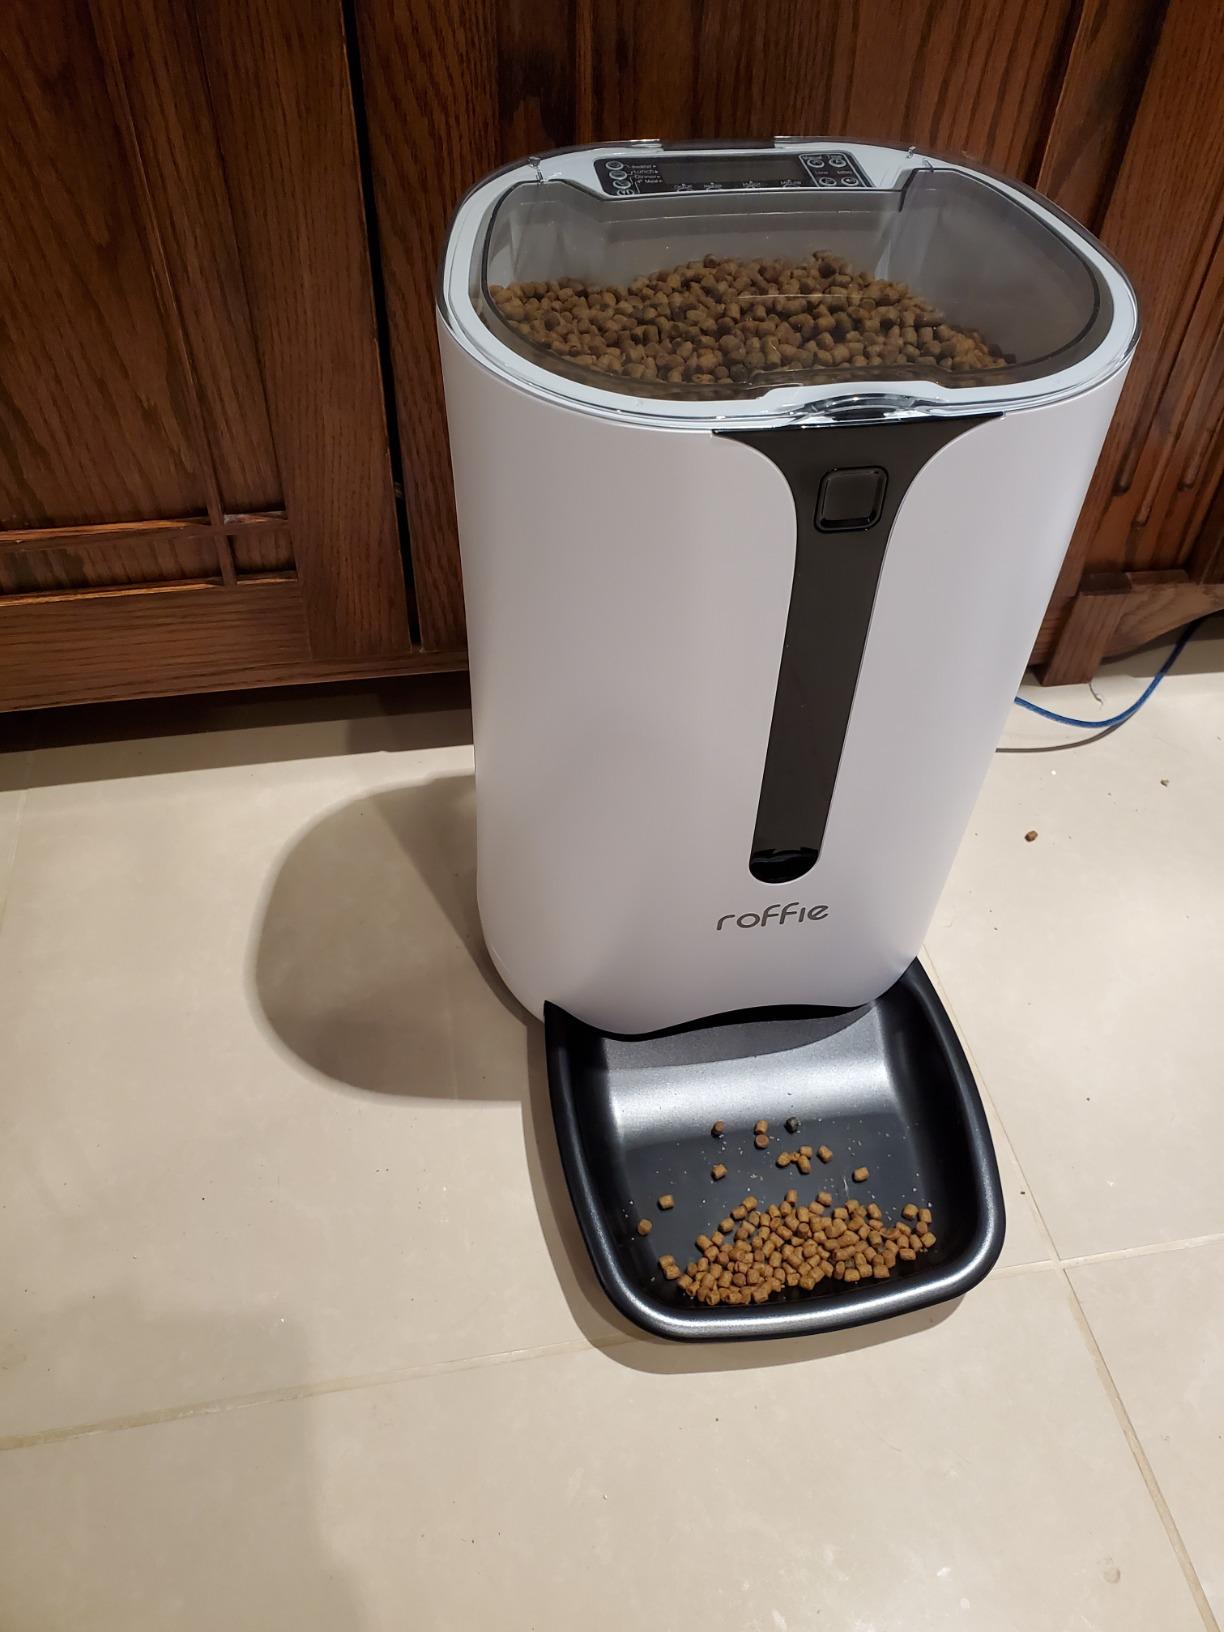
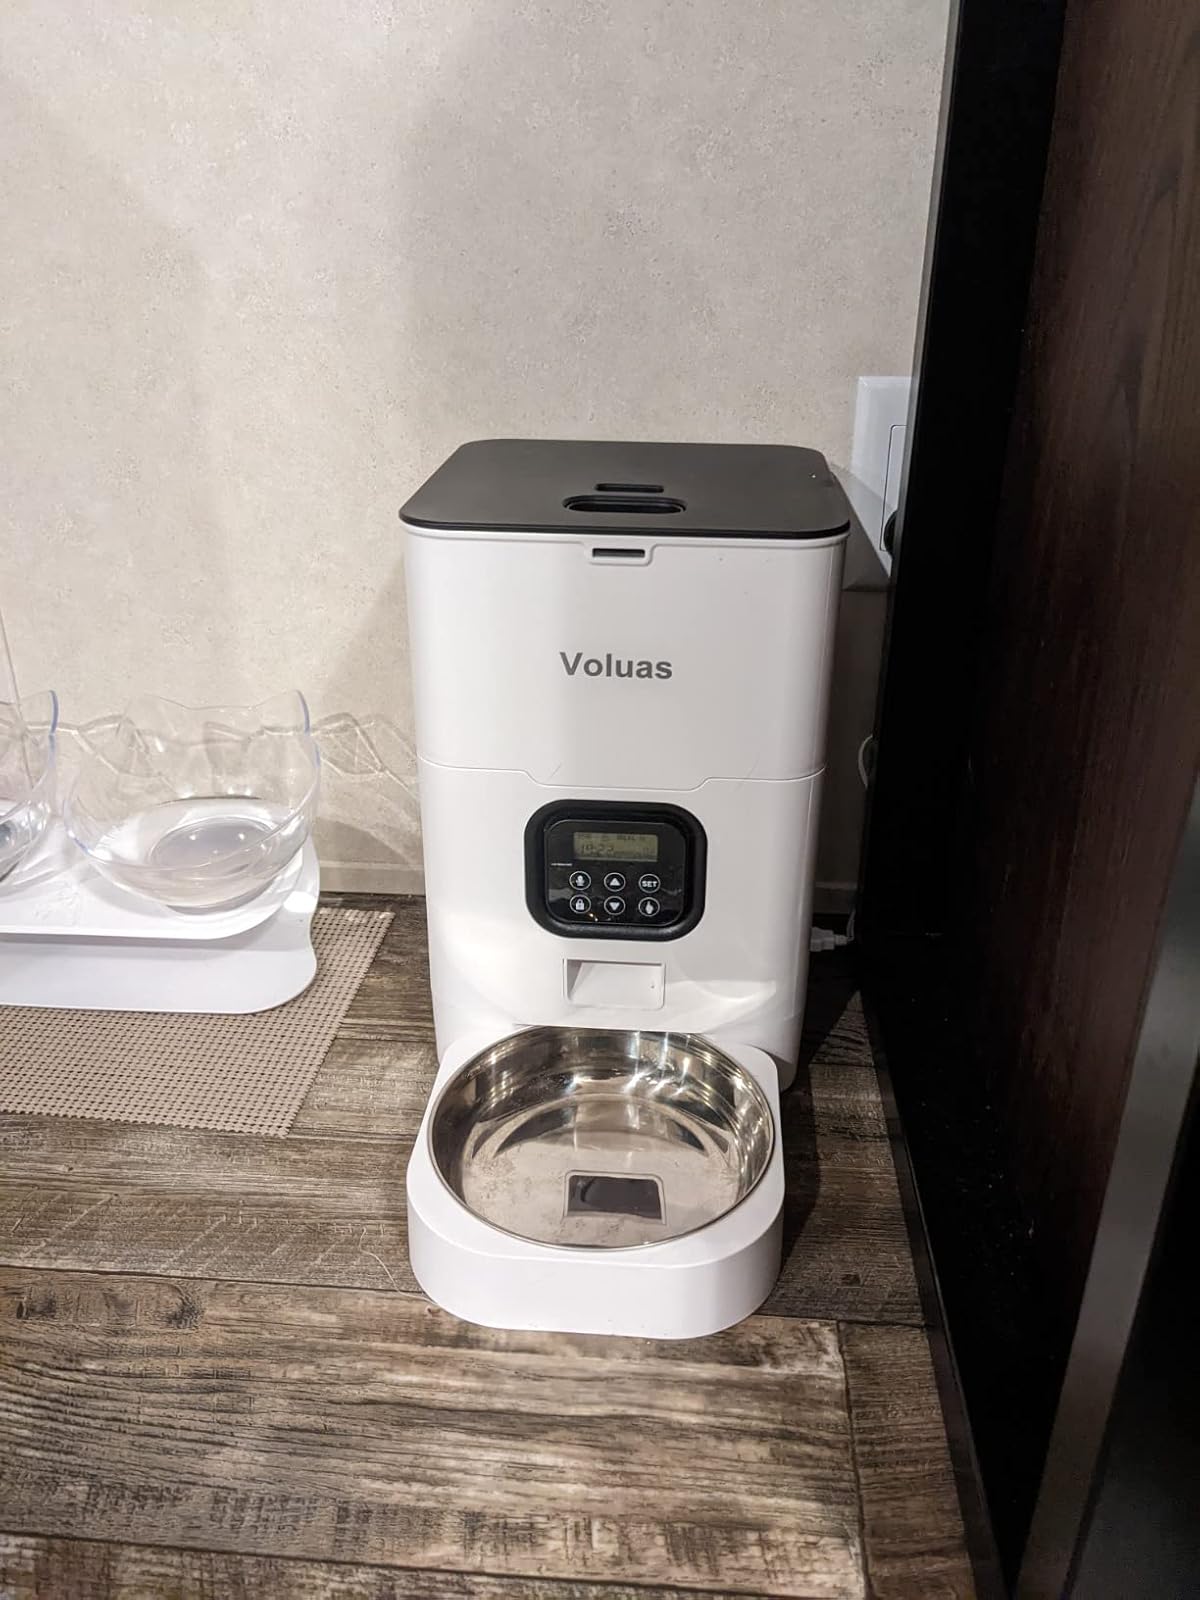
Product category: items_feeder
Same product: no